Zarqa River

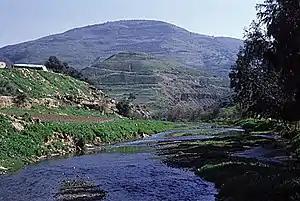
Zarqa River running near Tulul adh-Dhahab

Wadi Jarash, a northern tributary of the Zarqa River, flows through the modern city of Jerash. Inhabited since the Bronze Age, Jerash became an important center during the Hellenistic and Roman periods, when it was known as Gerasa, home to noted mathematician Nicomachus. The ruins of the city are well preserved and have been extensively excavated.